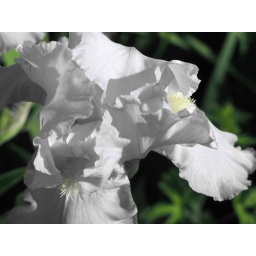
iris in black and white